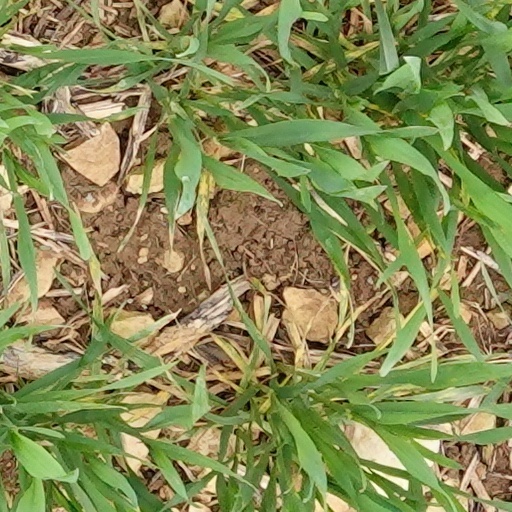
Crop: wheat